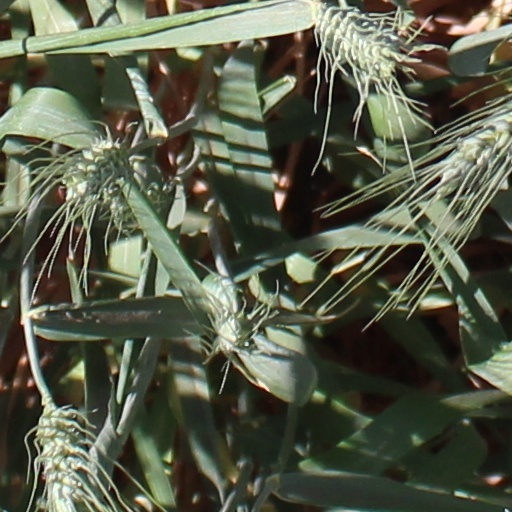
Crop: wheat